Jeff Kowatch

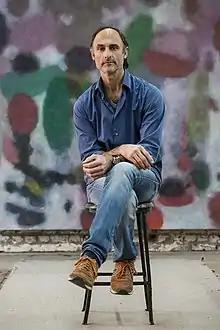
Jeff Kowatch in 2019

Kowatch is an abstract painter. His work is inspired by religion, literature, landscape, and the history of painting, and forms a chronological series of paintings and drawings.